Mary Corkling

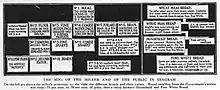
"The Sins of the Miller" in 1916

Corkling wrote on the advantages of brown bread and other women volunteered their time to give lectures on the subject. Money at the League was tight and Corkling tried to use her own income to fund pamphlets. Her interest in food reform led her to become a vegetarian and she was secretary of the London Vegetarian Society (1890–1893).